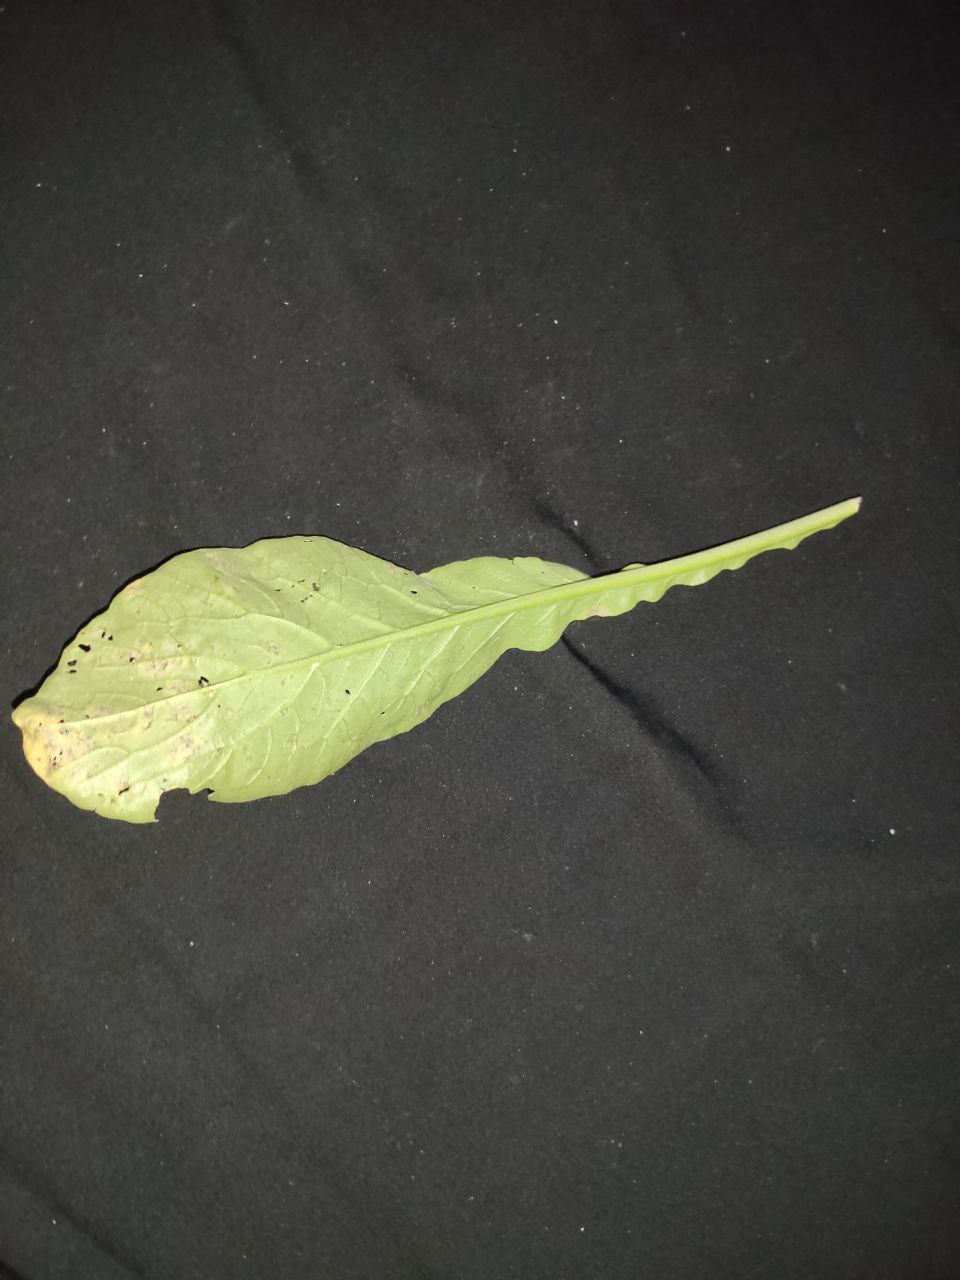
Label: Downey mildew